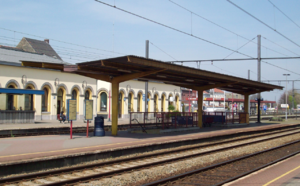
La gare de Mouscron est une gare ferroviaire belge de la ligne 75, de Gand-Saint-Pierre à Mouscron, située à proximité du centre de la ville de Mouscron dans la province de Hainaut en Région wallonne.